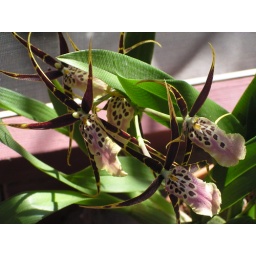
Right by the screen door September 2007